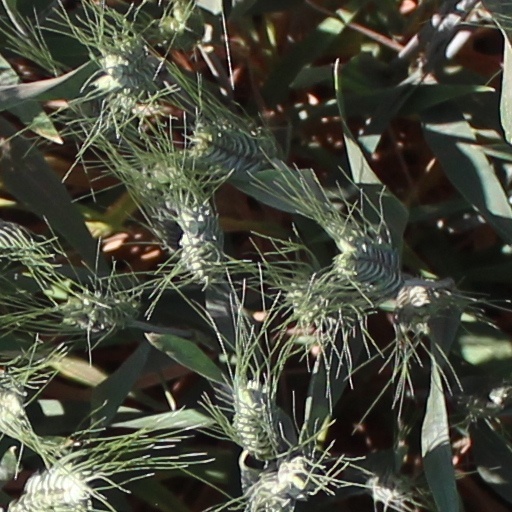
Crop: wheat